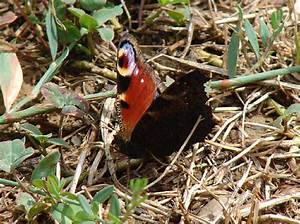
Label: butterfly